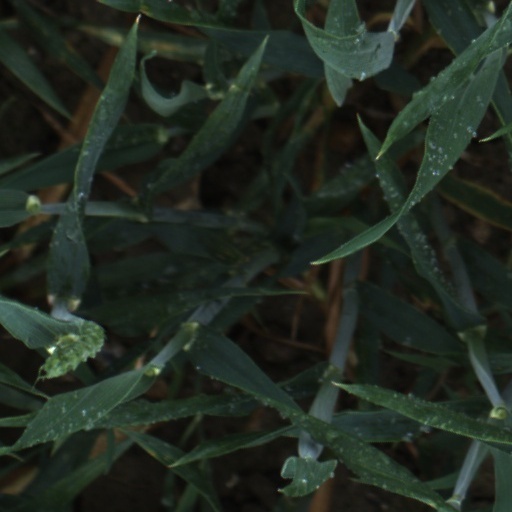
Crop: wheat